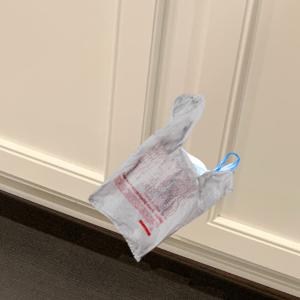
Label: plasticbags